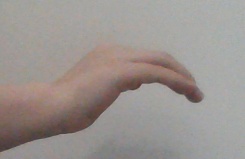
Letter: haa